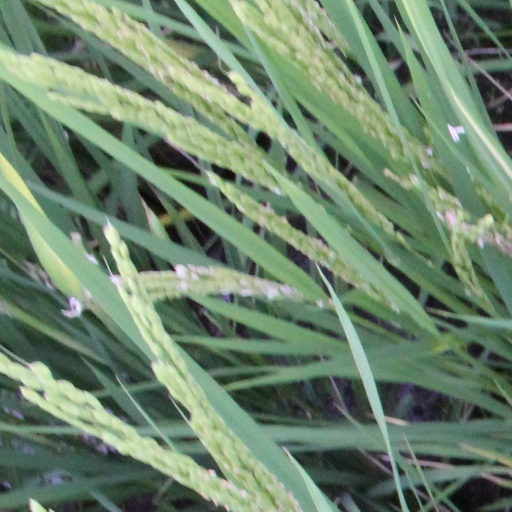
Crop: rice